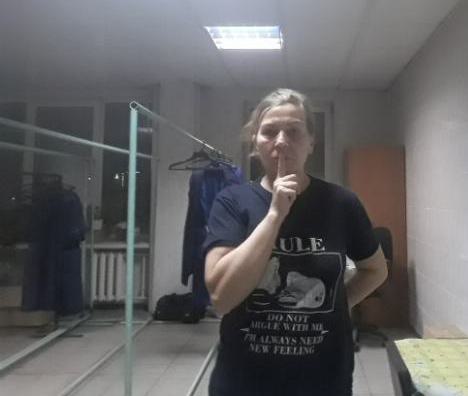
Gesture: mute